Charles I's journey from Oxford to the Scottish army camp near Newark

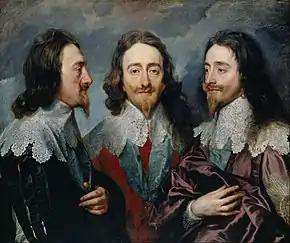
"Charles I in Three Positions" by Anthony van Dyck, 1635–36

At midnight on 27 April, Charles came with the Duke of Richmond to Ashburnham's apartment. Scissors were used to cut the King's tresses and lovelock, and the peak of his beard was clipped off, so that he no longer looked like the man familiar to any who have seen his portraits by Anthony van Dyck.